North Marion High School (Oregon)

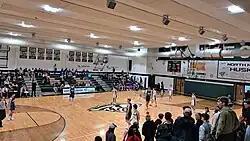
North Marion Boys Basketball competing against Modbury High School (Australian Team)

The North Marion High School athletics teams compete in the OSAA 4A-3 Oregon West Conference (excluding football which competes in 3A-SD1).